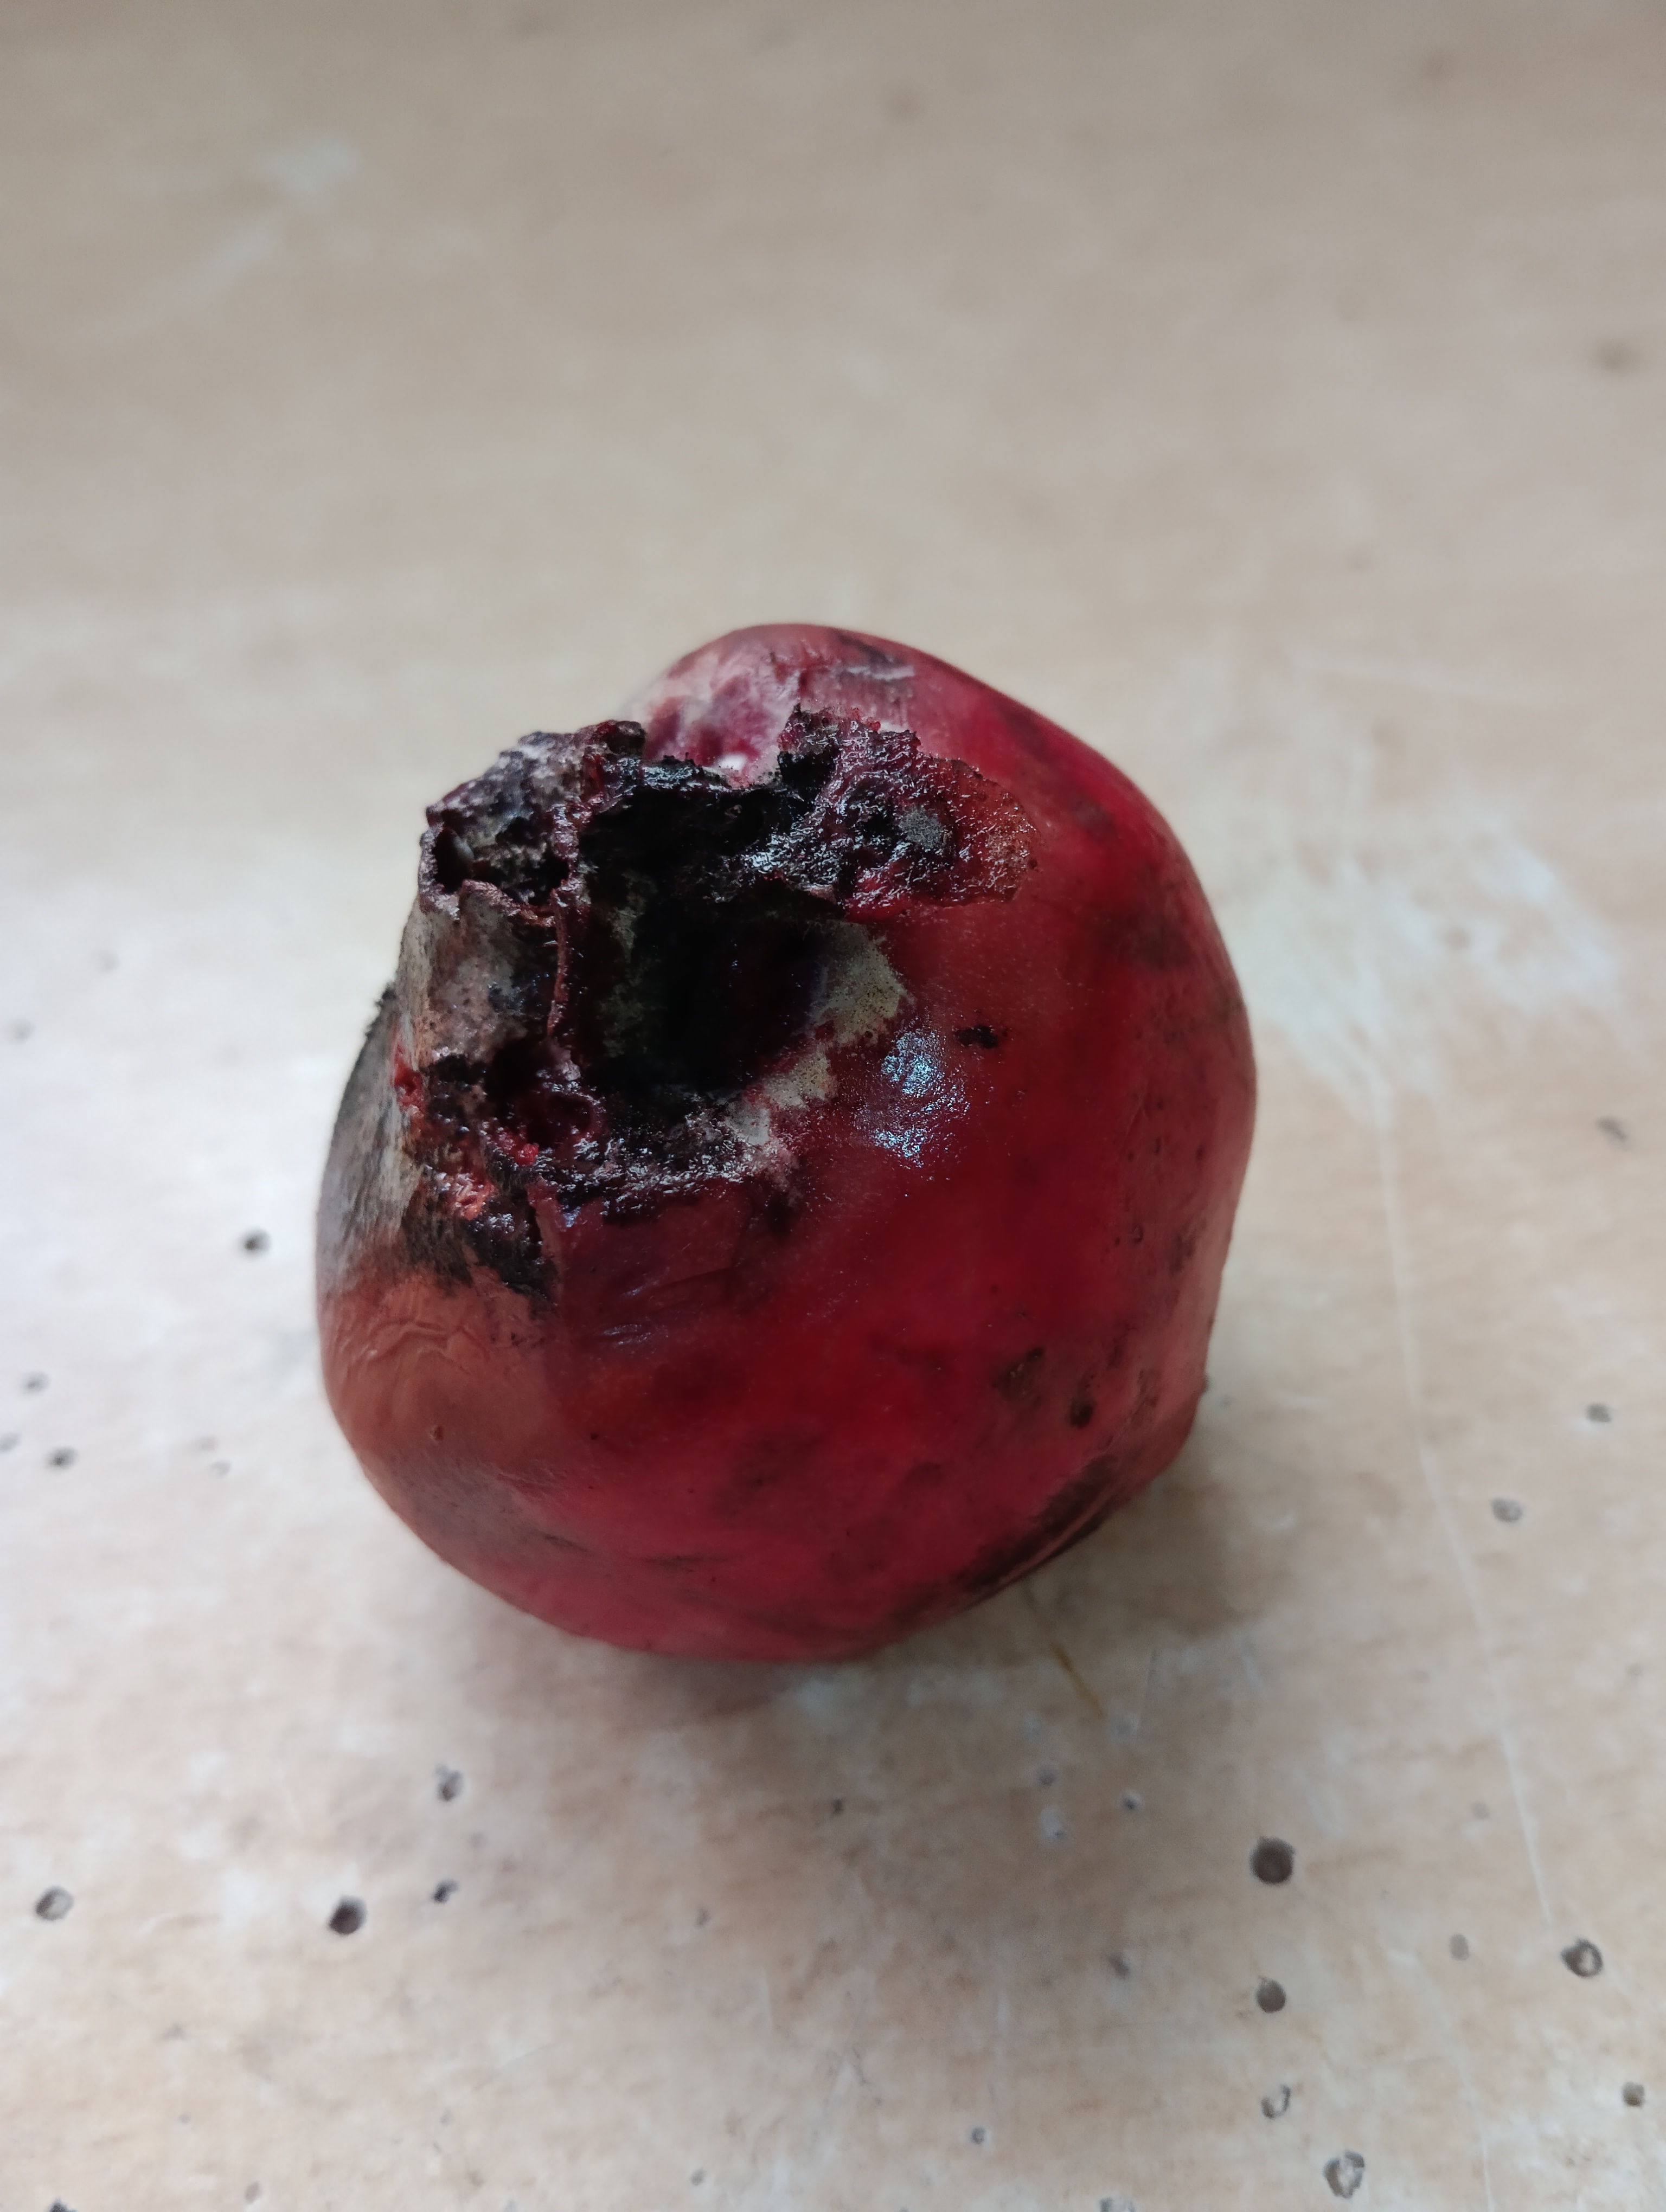
Label: Major Defect